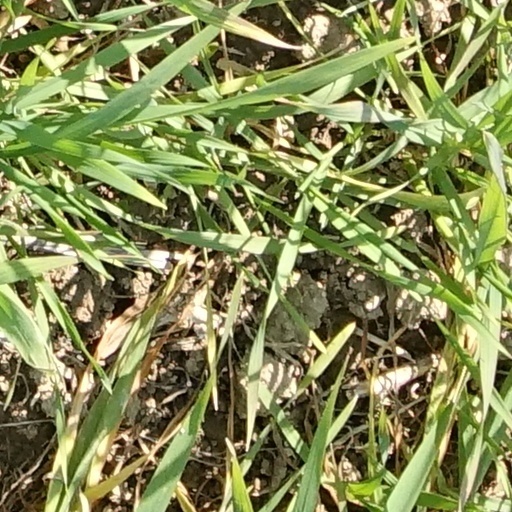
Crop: wheat